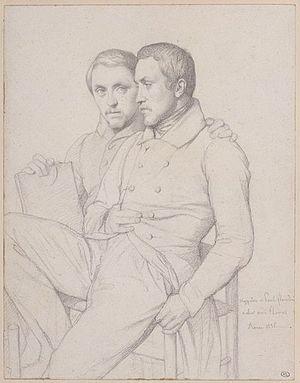
Paul Jean Flandrin, dit Paul Flandrin, né à Lyon le 28 mai 1811 et mort à Paris le 8 mars 1902, est un peintre français.